Marje Henderson

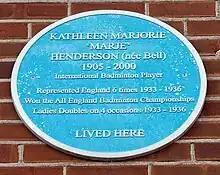
Plaque for Kathleen Marjorie 'Marje' Henderson

A plaque commemorates her achievements in her home town of Portsmouth and Henderson claimed that she was the first woman in international badminton to wear shorts.